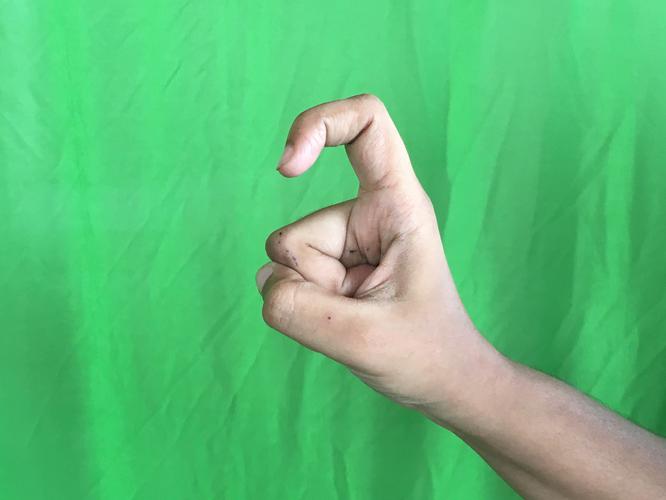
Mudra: Tamarachudam
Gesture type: single_hand